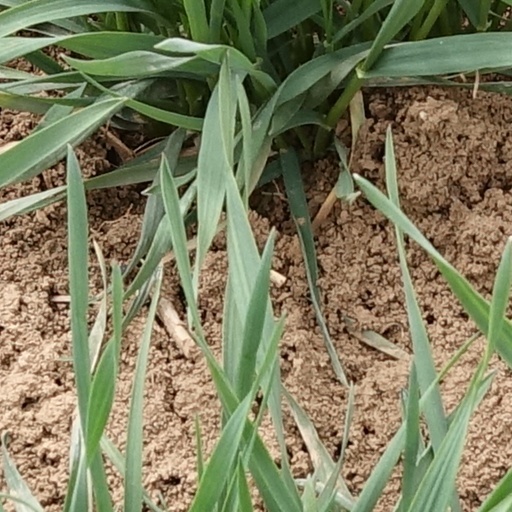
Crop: wheat